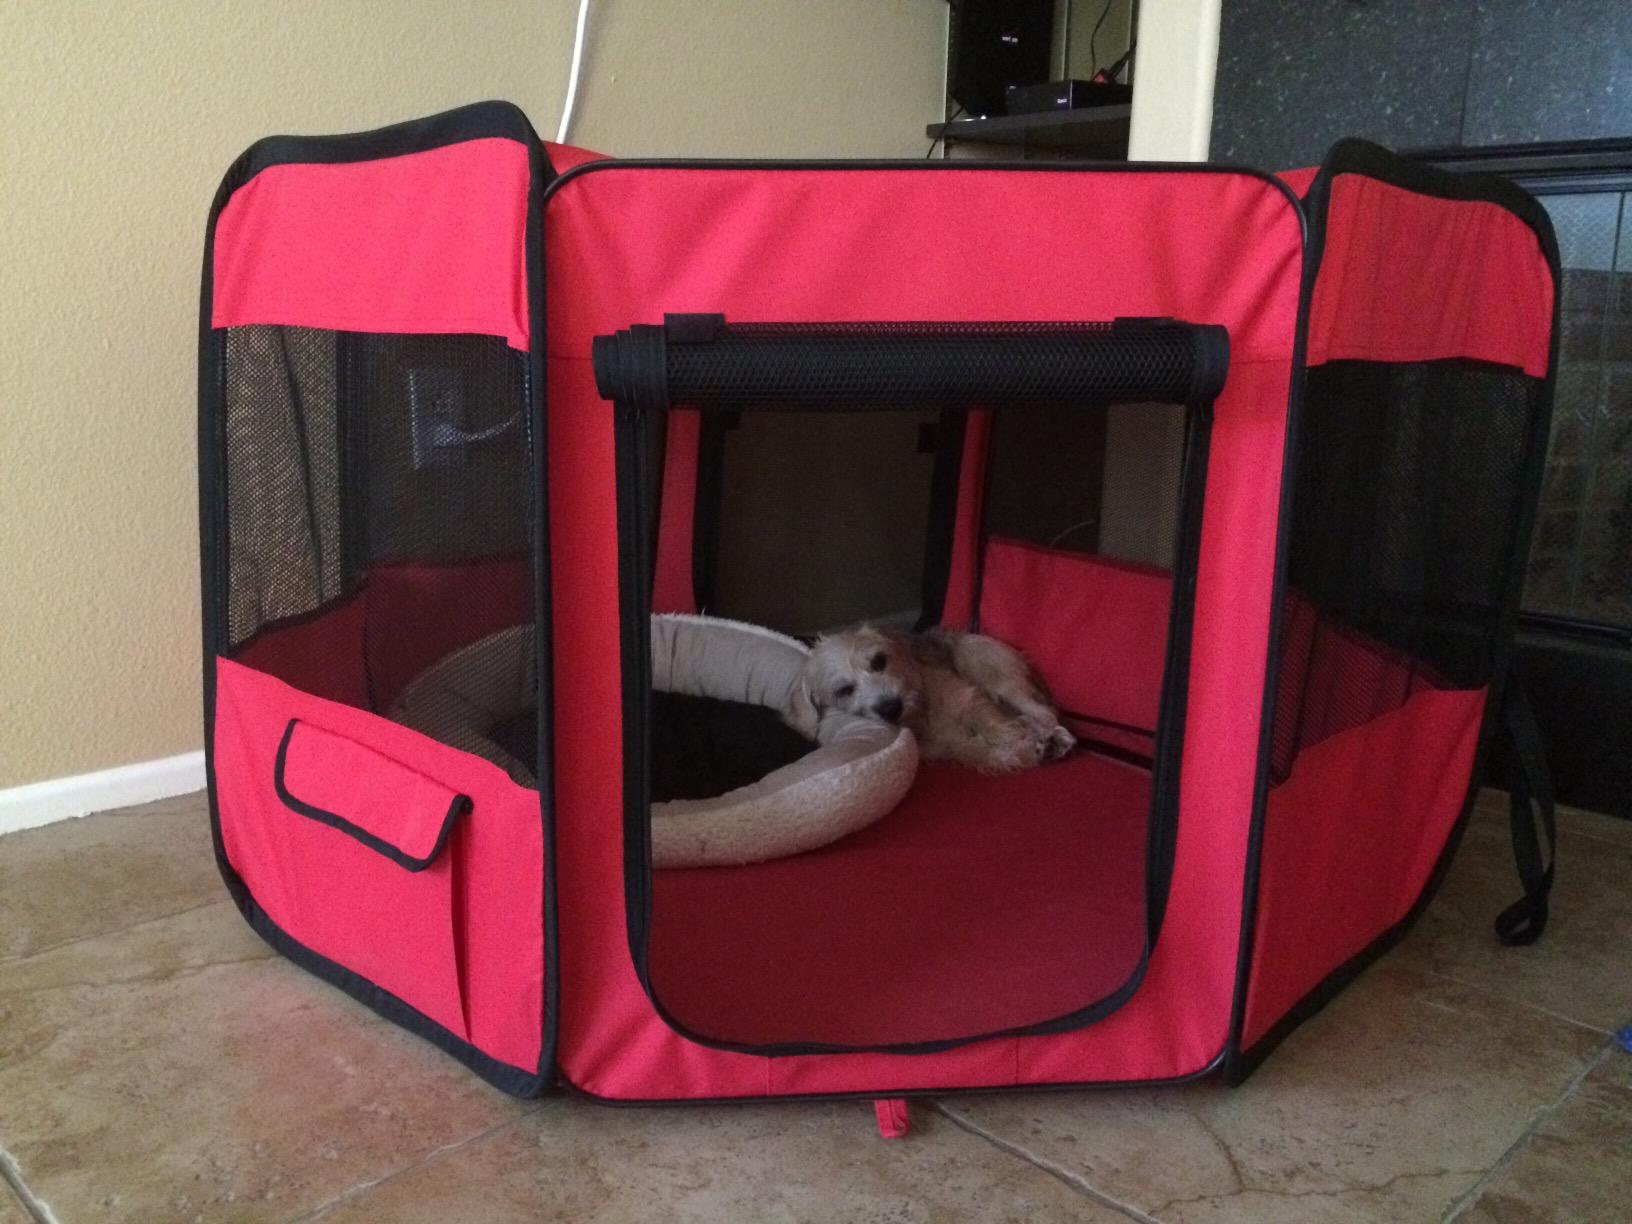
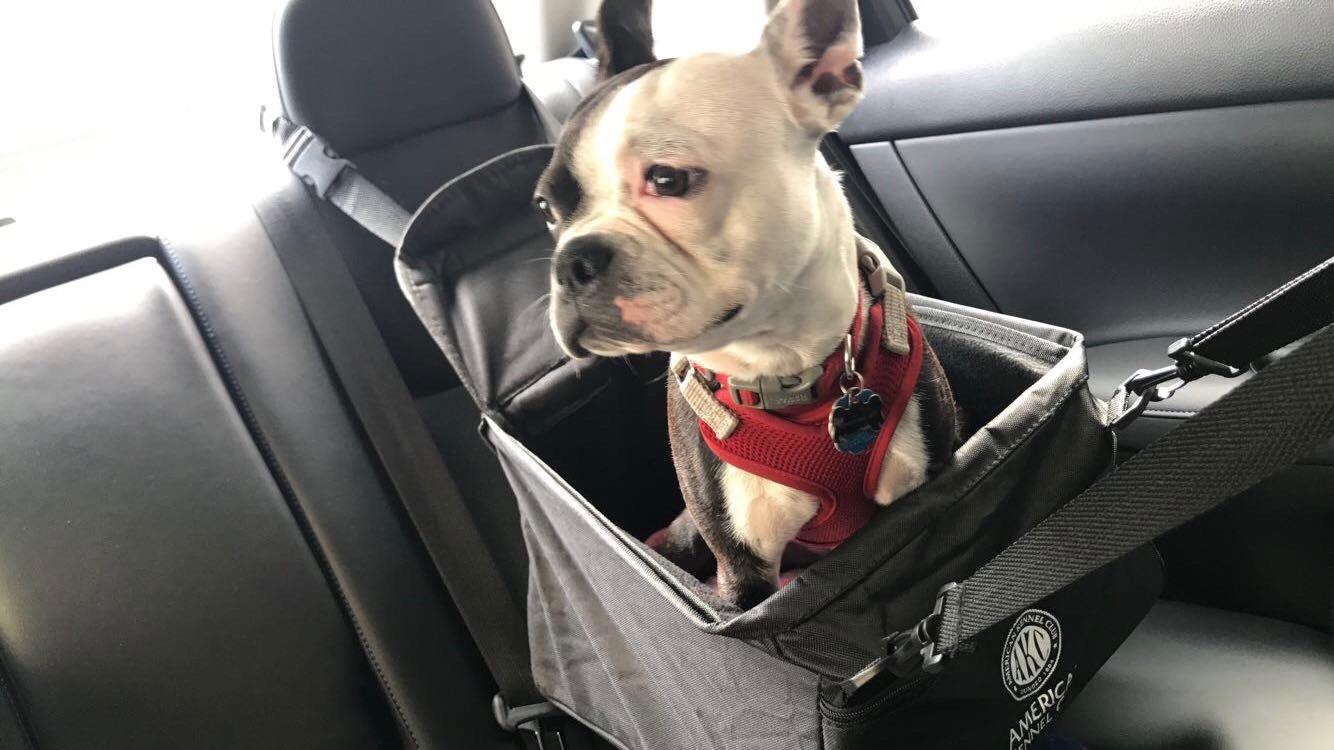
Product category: items_kennel
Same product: no